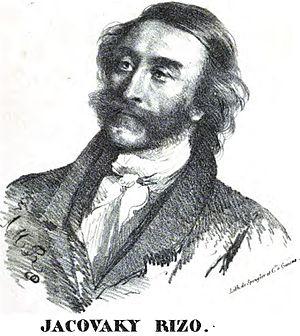
Iákovos Rízos Nerulós dit aussi Jakovakis Rizos Nerulos est un homme politique et écrivain grec, né et mort à Constantinople.